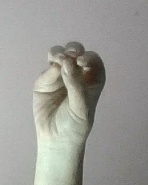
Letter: ha